Rajesh Hamal filmography

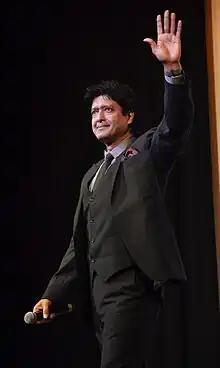
Rajesh Hamal in Sydney, 2014

Rajesh Hamal is a Nepali film actor, singer, model, and television presenter. Hamal used to be one of the highest paid actors in Nepali film throughout the 1990s and 2000s. Hamal debuted as an actor in Deepak Rayamajhi's film "Yug Dekhi Yug Samma" in 1988. Since then, he has appeared in over 300 Films in a career spanning nearly four decades. He starred in "Yug Dekhi Yug Samma" (1988), "Kasam" (1992), "Deuta" (1991), "Ek Number Ko Pakhe" (1999), "Hami Tin Bhai" (2004), "Ajambari Naataa" (2005) and "Mukhauta" (2014), among others. He hosts the Nepali version of "Who Wants to Be a Millionaire?", titled "Ko Bancha Crorepati" (2019).